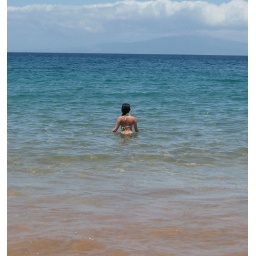
me in the water at wailea beach